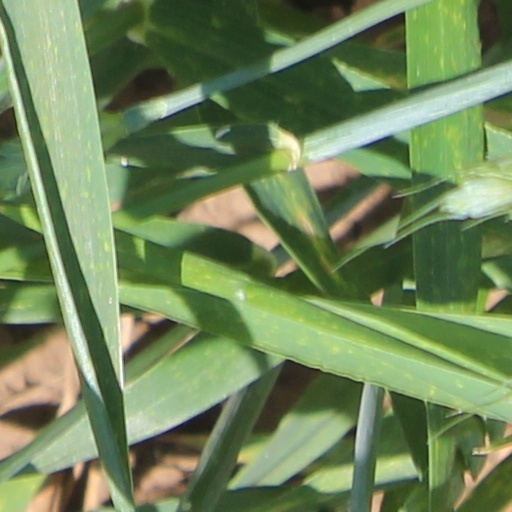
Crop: wheat